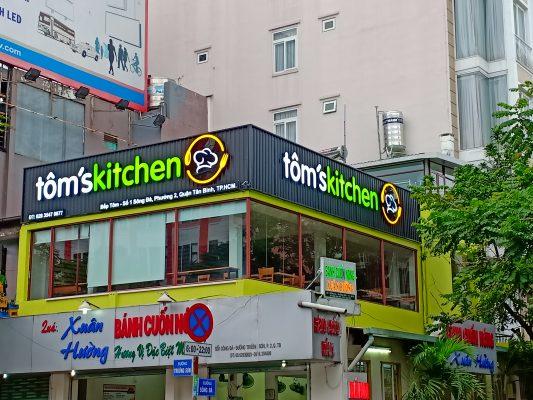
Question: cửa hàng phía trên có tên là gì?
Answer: tôm ' skitchen